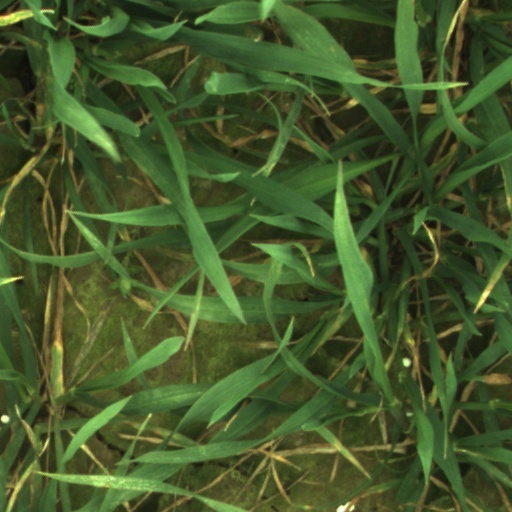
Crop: wheat